Chile–Denmark relations

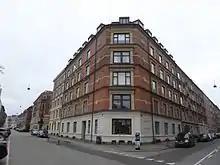
Embassy of Chile in Copenhagen

Chile–Denmark relations refers to the current and historical relations between Chile and Denmark. Chile has an embassy in Copenhagen, and Denmark has an embassy in Santiago. Relations between the two countries are described as "friendly" and excellent.